Harriet Mason

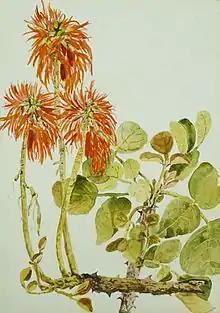
Erythrina (one of hundreds of her watercolours at Kew)

Mason volunteered for many years before she was forty when she was offered paid work. This led to her becoming the first woman inspector of "boarded out" (fostered) children. She was known for thoroughness. She was promoted in 1898 to a more senior position until she retired in 1910.